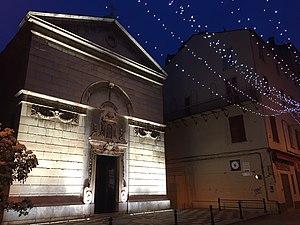
Oratoriu di A Cuncezziò, in Bastia, carrughju Napuleò
L'oratoire de l'Immaculée-Conception, en corse A Cuncezziò est un édifice religieux qui se trouve à Bastia. Il a été classé monument historique en 2000.